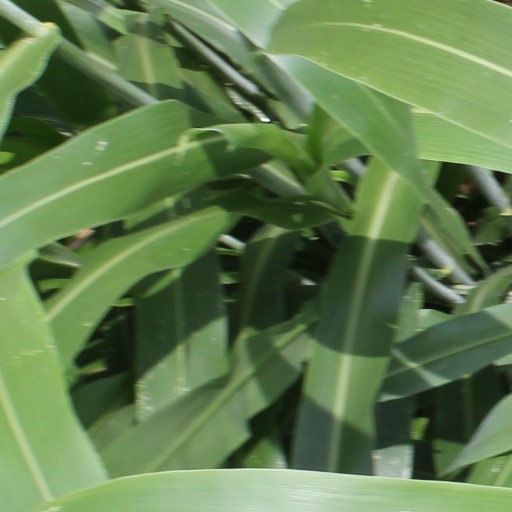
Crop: sorghum